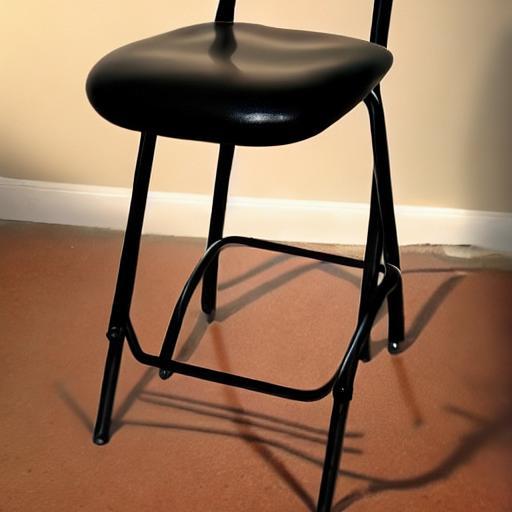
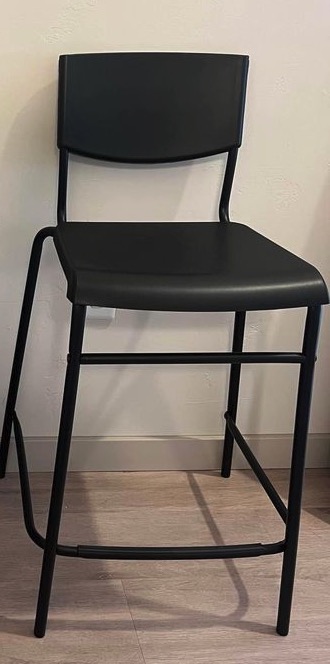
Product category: stool
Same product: no